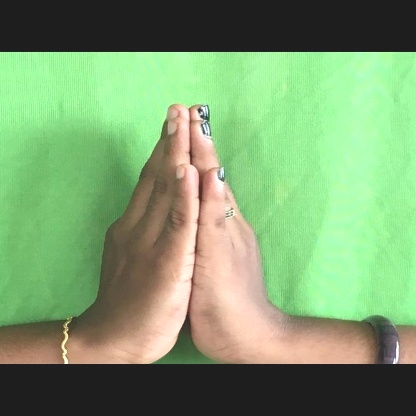
Mudra: Anjali